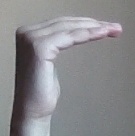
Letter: haa